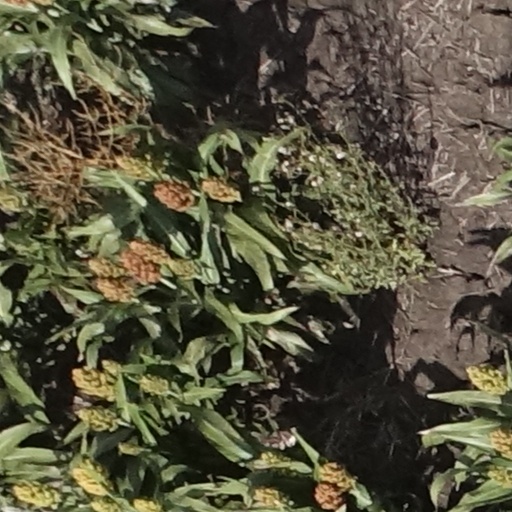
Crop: sorghum